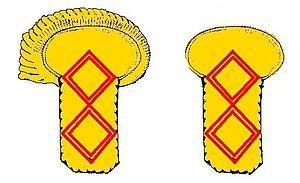
maréchal d'Empire ;